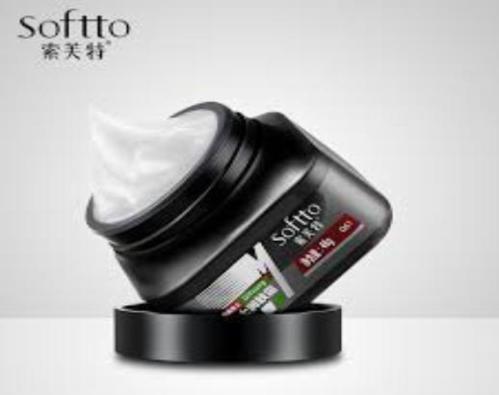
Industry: Necessities